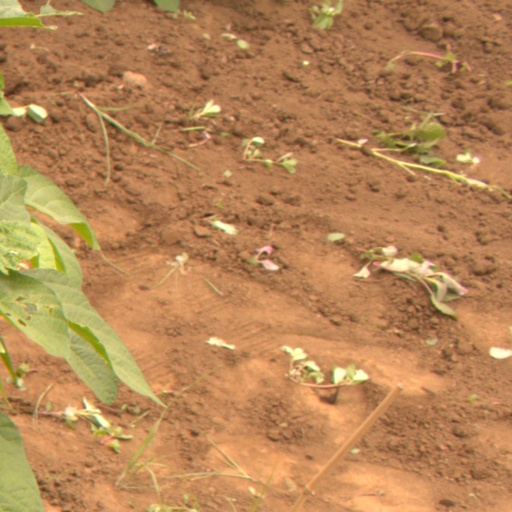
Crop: soybean